Khedbrahma

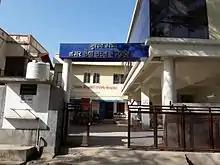

Khedbrahma has a Nagar Palika (municipality) and is a Taluka headquarter. The municipality was established on 15 April 1994. There are 9 wards and 36 seats in municipality. There are 15 seats for reserved categories and 12 seats for unreserved categories. Khedbrahma constituency is represented in Gujarat Legislative Assembly by one elected member.